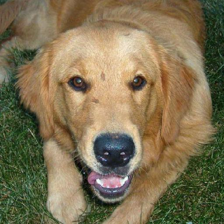
Label: animals